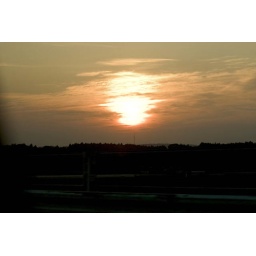
From the car window in Tochigi.